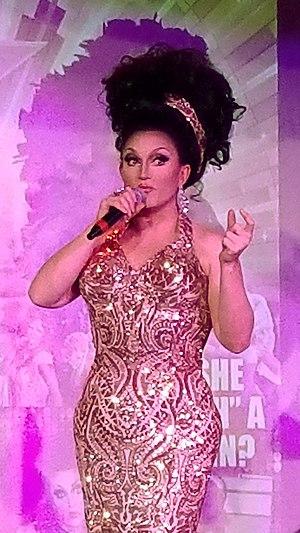
Benjamin Putnam, plus connu sous le nom de scène BenDeLaCreme, est un acteur, danseur new burlesque et drag queen américain, principalement connu pour avoir participé à la sixième saison de RuPaul's Drag Race et à la troisième saison de RuPaul's Drag Race: All Stars.